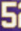
Number: 5